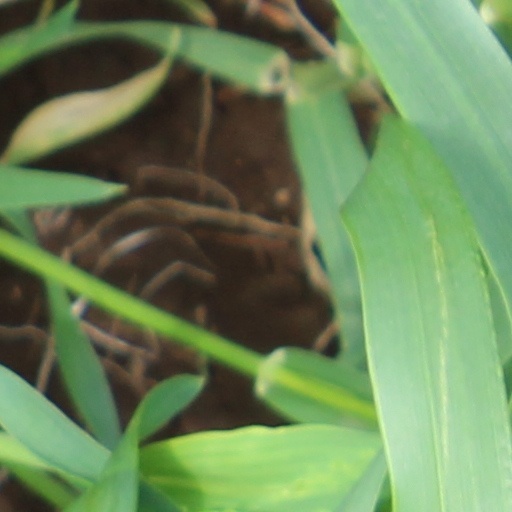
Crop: wheat